Carl Bloch

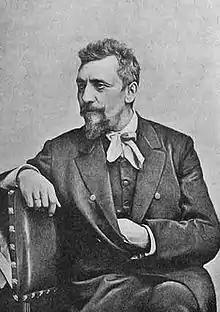

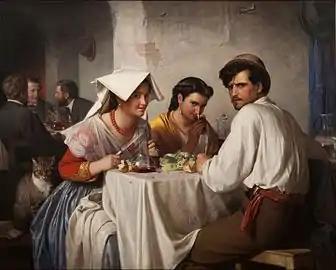
"In a Roman Osteria", 1866

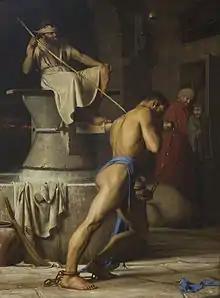
"Samson in the Treadmill"

Bloch was born in Copenhagen, Denmark, and studied there at the Royal Danish Academy of Art ("Det Kongelige Danske Kunstakademi") under Wilhelm Marstrand.